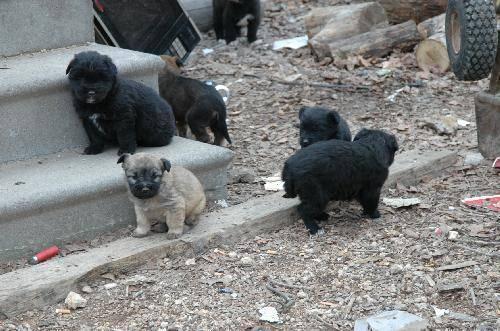
dog